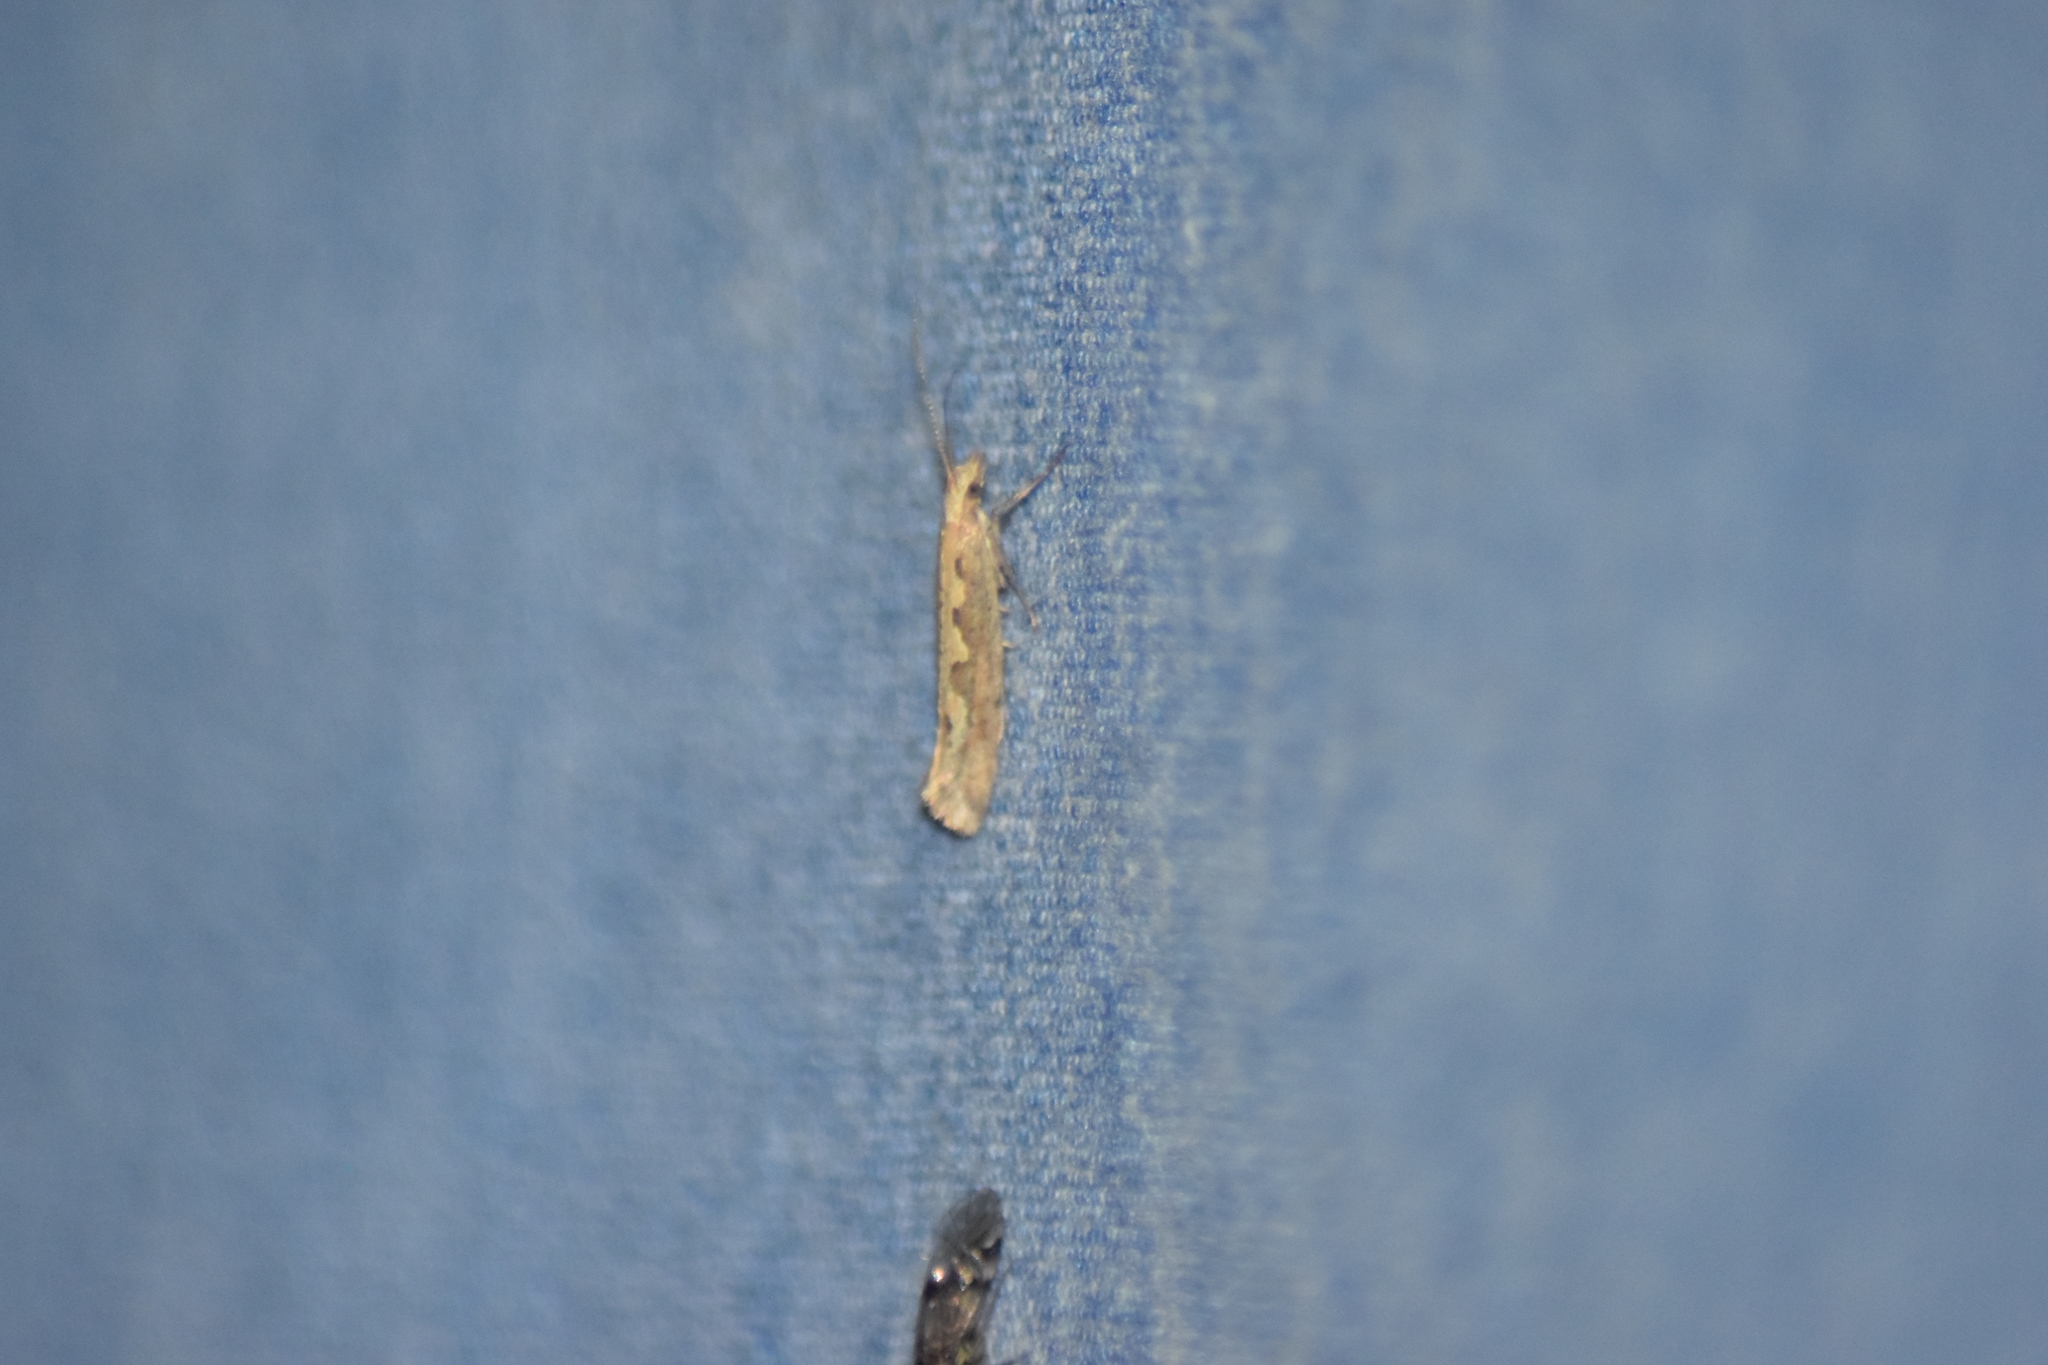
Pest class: diamondback_moth